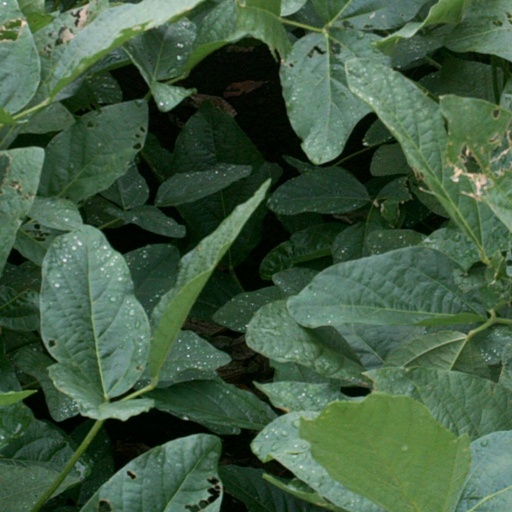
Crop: soybean